Aging of Japan

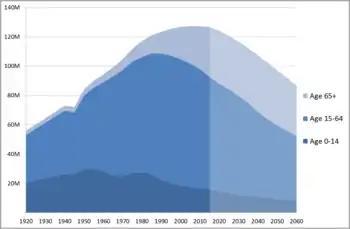
Japan's population in three demographic categories, from 1920 to 2010, with projections to 2060

Japan has the highest proportion of elderly citizens of any country in the world. 2014 estimates showed that about 38% of the Japanese population was above the age of 60, and 25.9% was above the age of 65, a figure that increased to 29.1% by 2022. By 2050, an estimated one-third of the population in Japan is expected to be 65 and older. Population aging in Japan preceded similar trends in other countries, such as South Korea and China.